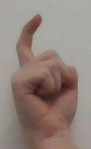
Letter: ra